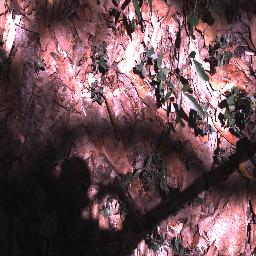
Label: negative